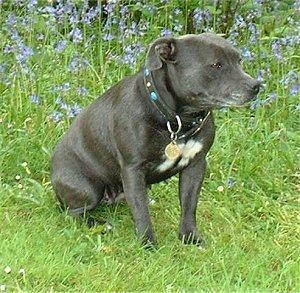
American_Staffordshire_terrier